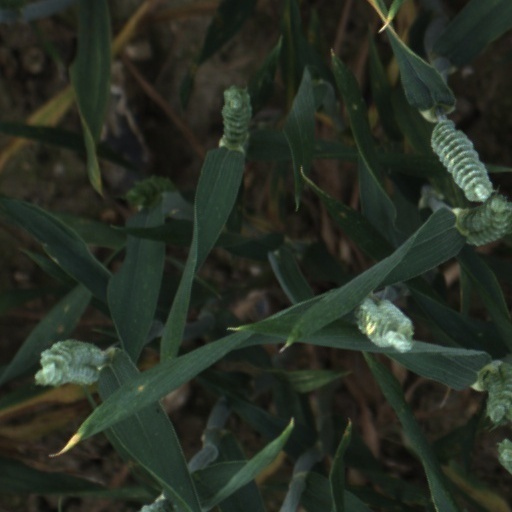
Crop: wheat